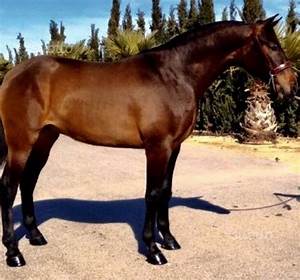
Label: horse